Jackie Tegart

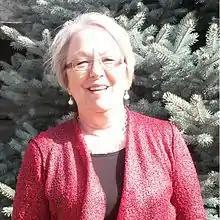

Jackie L. Tegart (born 1956) is a Canadian politician, who was first elected to the Legislative Assembly of British Columbia in the 2013 provincial election and remained in office until 2024. She represented the electoral district of Fraser-Nicola as a member of the BC United. In Opposition, she served as Chair of the Liberal Party Caucus, Official Opposition Critic for Education, and Assistant Deputy Speaker.